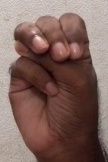
ASL sign: M